Clemente Serventi

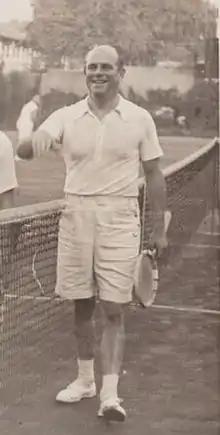

Clemente Serventi (7 September 1889 – 19 January 1974) was an Italian tennis player. He competed in the men's singles and doubles events at the 1924 Summer Olympics.